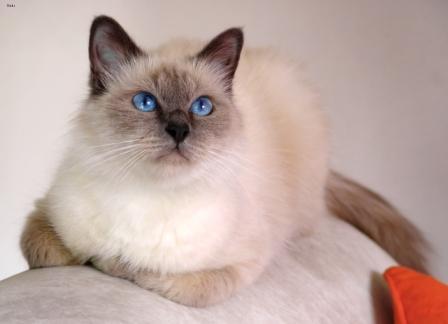
Breed: Birman